Gajapati Empire

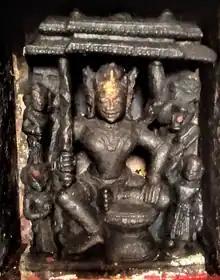
Depiction of Gajapati Prataparudradeba in Sarpeswara temple, built during his rule at Balarampur village near Kakhadi.

The Odia poet Sarala Das who lived during the reign of Kapilendra Deva, has given descriptions about the military divisions in his Odia Mahabharata. The divisions mentioned are: